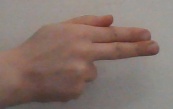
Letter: ghain